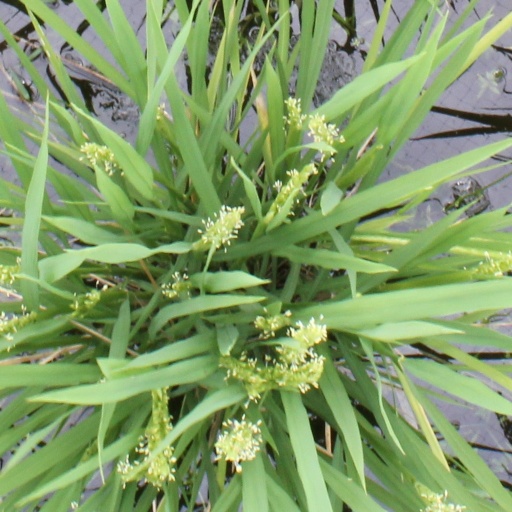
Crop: rice